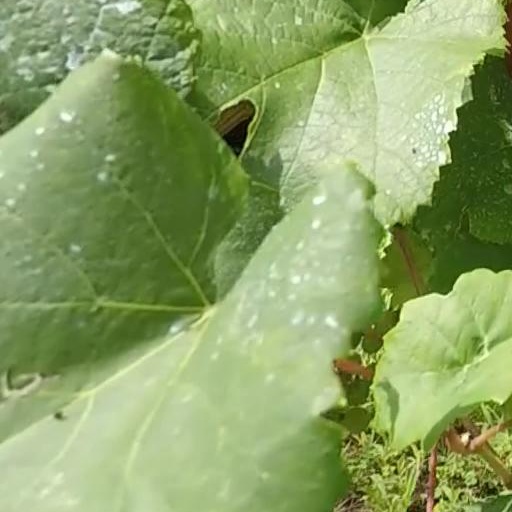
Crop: grape